CEITEC

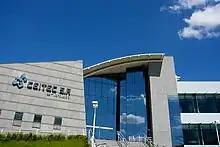

The Centro Nacional de Tecnologia Electrônica Avançada S.A (CEITEC - National Center for Advanced Electronic Technology) is a Brazilian technology center specialized in project development and fabrication in microelectronics, i.e. integrated circuits, or "chips". This center is one of the agents for the Brazilian Microelectronics Program (PNM - "Programa Nacional de Microelectrônica").